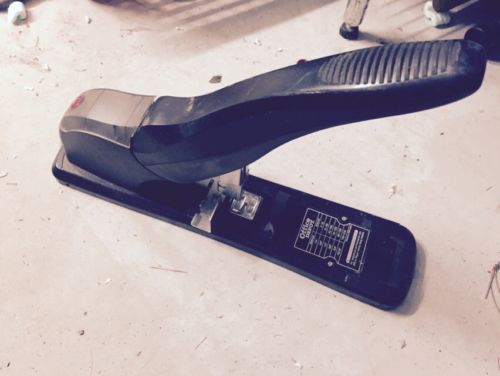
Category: stapler